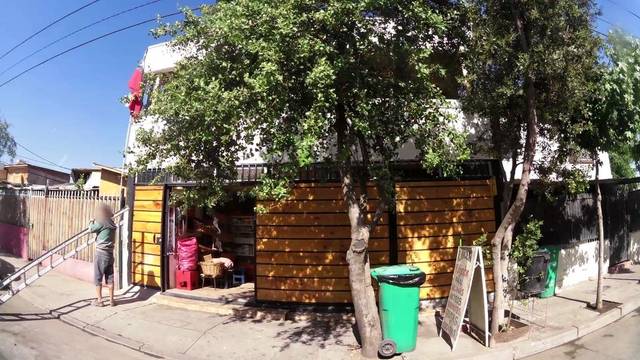
Region: Chile
Coordinates: -33.572, -70.707